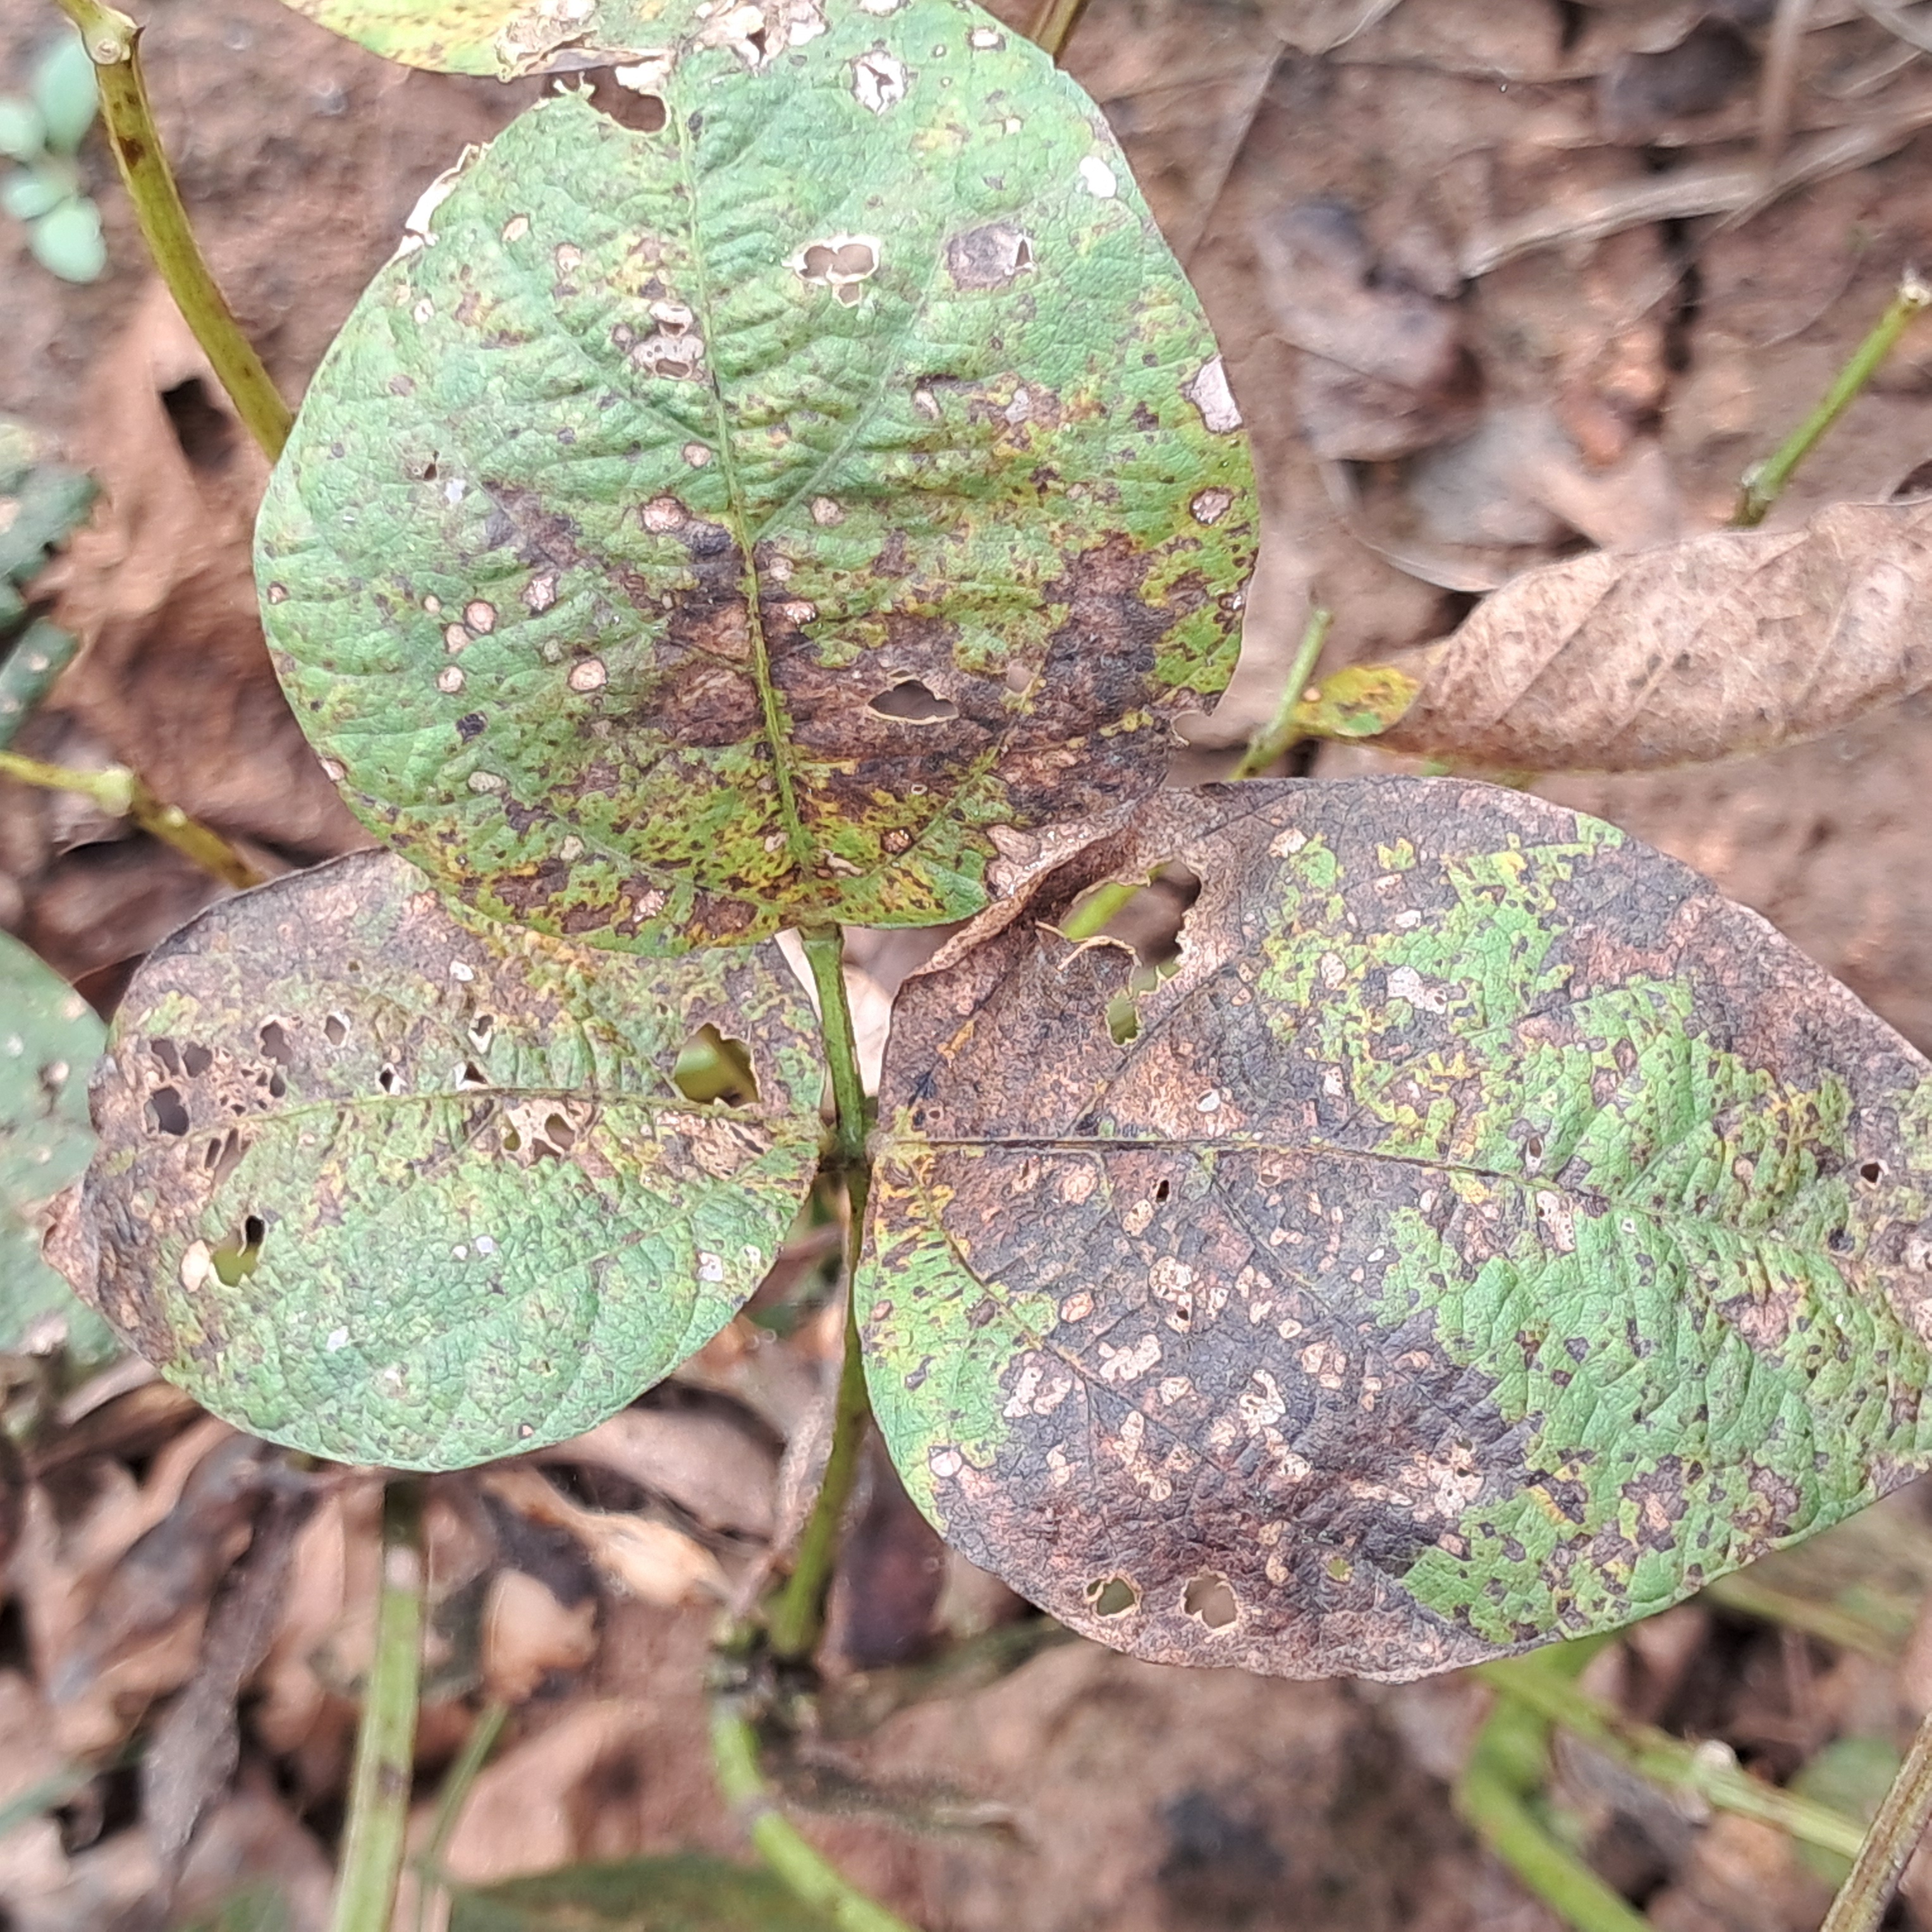
Label: Rust